Cross dyke

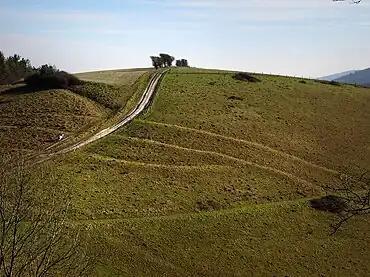
Multivallate cross dyke on Pen Hill, on the South Downs in West Sussex

A cross dyke or cross-dyke (also referred to as a cross-ridge dyke, covered way, linear ditch, linear earthwork or spur dyke) is a linear earthwork believed to be a prehistoric land boundary that usually measures between in length. A typical cross dyke consists of one or more ditches running in parallel with one or more raised banks. Univallate cross dykes typically have a flat-bottomed ditch while the ditches of multivallate cross dykes possess a V-shaped cross-section. A defining characteristic of a cross dyke is that it cuts across the width of an upland ridge or the neck of an upland spur. Cross dykes generally occur at altitudes over above mean sea level.